Brazil v Germany (2014 FIFA World Cup)

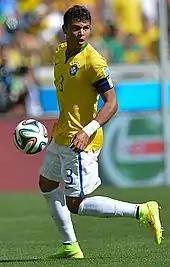
Brazil failed in their appeal to overturn captain Thiago Silva's suspension for the match.

Brazil were hosting the FIFA World Cup for the second time (the first being 1950), and had won the tournament on five previous occasions. Germany were three-time winners but had not won the tournament in 24 years. Brazil were in the semi-finals for the first time since 2002, from which they emerged victorious and subsequently won the tournament against Germany; while Germany was in a record-breaking fourth consecutive semi-final. Both teams had entered the tournament among the favourites to win, with Germany ranked 2nd and Brazil ranked 3rd in the FIFA World Rankings. It was only the second World Cup match between the two sides.